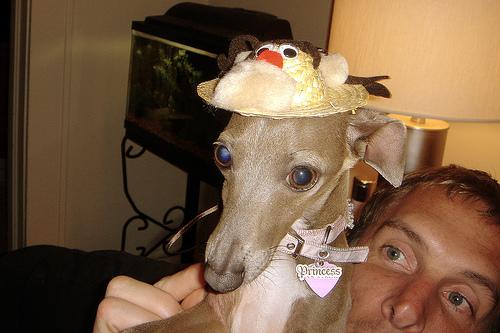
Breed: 238-n000099-Italian_greyhound